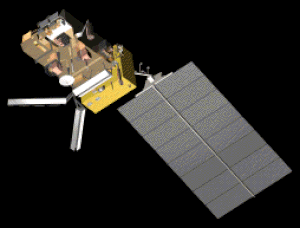
L’Interféromètre atmosphérique de sondage dans l'infrarouge est un capteur interférométrique ultrasensible conçu par le Centre national d'études spatiales, en collaboration avec EUMETSAT, et placé sur les satellites météorologiques européens MetOp, dont les modèles A, B et C ont été lancés en 2006, 2012 et 2018 respectivement. Grâce à un interféromètre de Michelson utilisé comme spectromètre à transformée de Fourier, il décompose la lumière infrarouge émise par l'atmosphère terrestre en 8461 canaux, contre 2107 pour AIRS, l'instrument américain sur le satellite Aqua de même génération, et 20 seulement pour les meilleurs instruments précédents. Deux fois plus précis que les sondeurs américains en service, il est de fait un étalon pour corriger les mesures des autres satellites météorologiques.